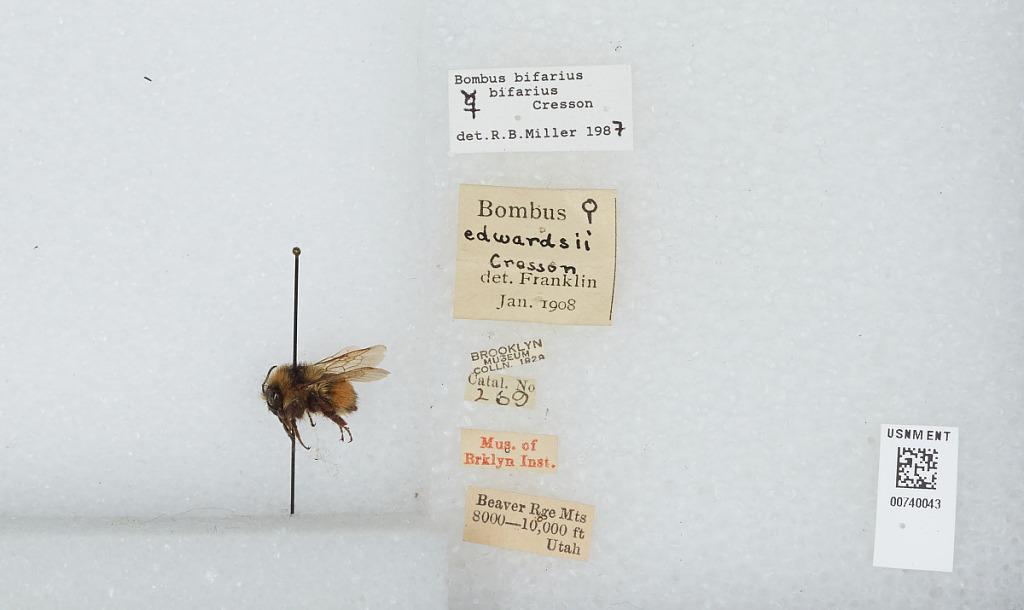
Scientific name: Bombus (Pyrobombus) bifarius Cresson
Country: United States
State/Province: Utah
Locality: Beaver Mountain Range
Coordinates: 38.1536, -112.611
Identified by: Miller, R. B.